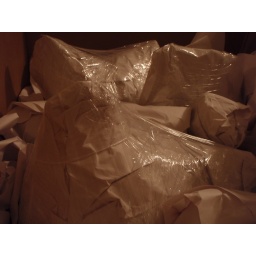
chickens in paper and plastic